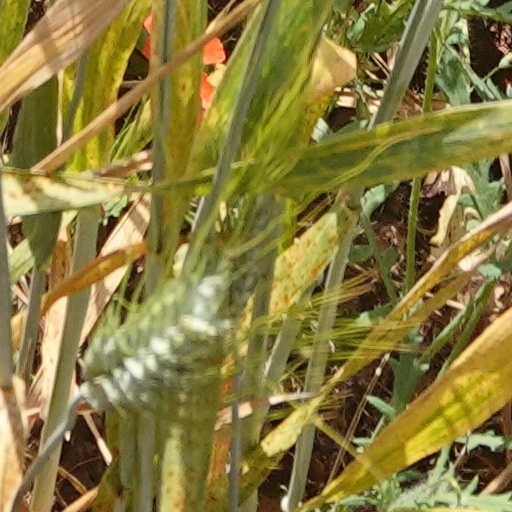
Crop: wheat